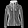
Label: Coat